Question: Please indicate a possible affordance area of baseball bat that can be used for holding
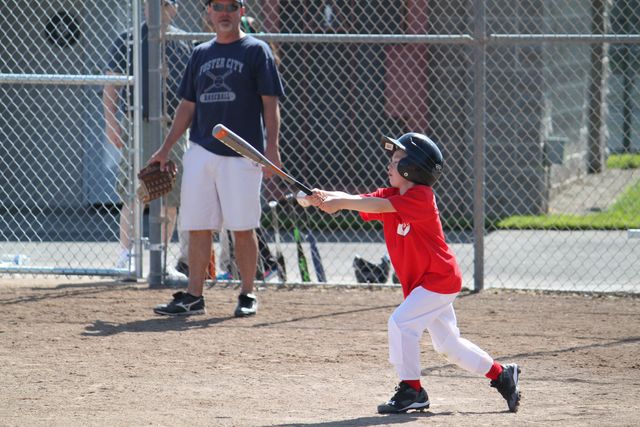
Answer: [294.5, 182.5, 347.5, 218.5]